Klingon starships

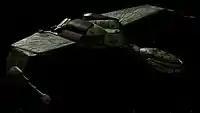
Industrial Light & Magic's Bird-of-Prey model shows several aspects of Romulan design, as the ship was initially planned to be of Romulan origin

The Bird-of-Prey is one of the most common Klingon ships seen in the "Star Trek" franchise. Introduced in "", the Bird-of-Prey has featured in five of the films and frequently appears in "The Next Generation" and "Deep Space Nine". Industrial Light & Magic designed and built the Bird-of-Prey for "Star Trek III", assisted by the film's director, Leonard Nimoy. In early drafts of the script, the Bird-of-Prey was to be a Romulan vessel; although this idea was later dropped, the Bird-of-Prey maintained its cloaking device as a plot point in the film and the Romulan bird feather patterns on its wings were kept. The Bird-of-Prey is the first Klingon vessel depicted with a cloaking device; all classes chronologically later in the series would also use a cloaking device. The wings of the Bird-of-Prey are able to move, lowering to attack, maintaining just above horizontal in flight mode and raising high when the ship lands. However, as the studio model's mechanism for moving the wings broke, in later "Star Trek" series' episodes the wings are usually fixed in either flight mode or attack mode. This was not rectified until the creation of a CGI model for the vessel. The studio models for the Bird-of-Prey were sold in the 2006 Christie's auction; the original model sold for US$307,200, while an enlarged wing, used for close-up shots in "", was sold for US$8,400. The Boeing Bird of Prey developed by McDonnell Douglas's Phantom Works division was named after the Klingon Bird-of-Prey.